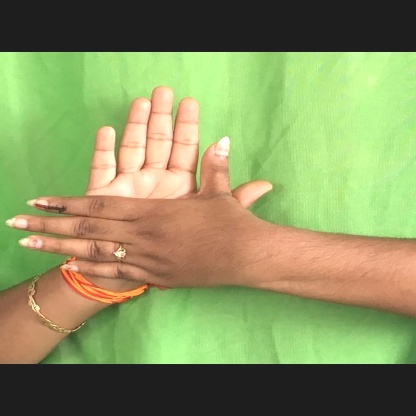
Mudra: Chakra